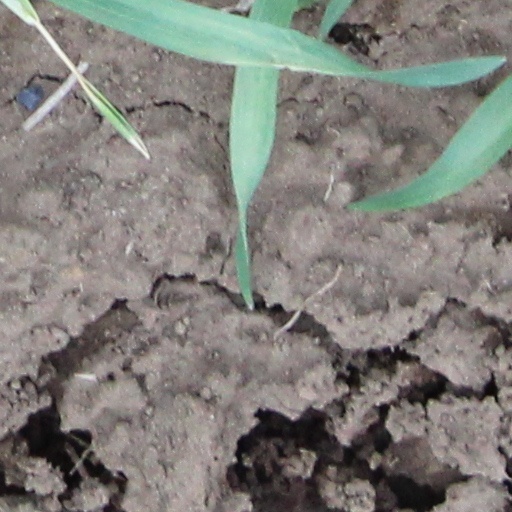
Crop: wheat